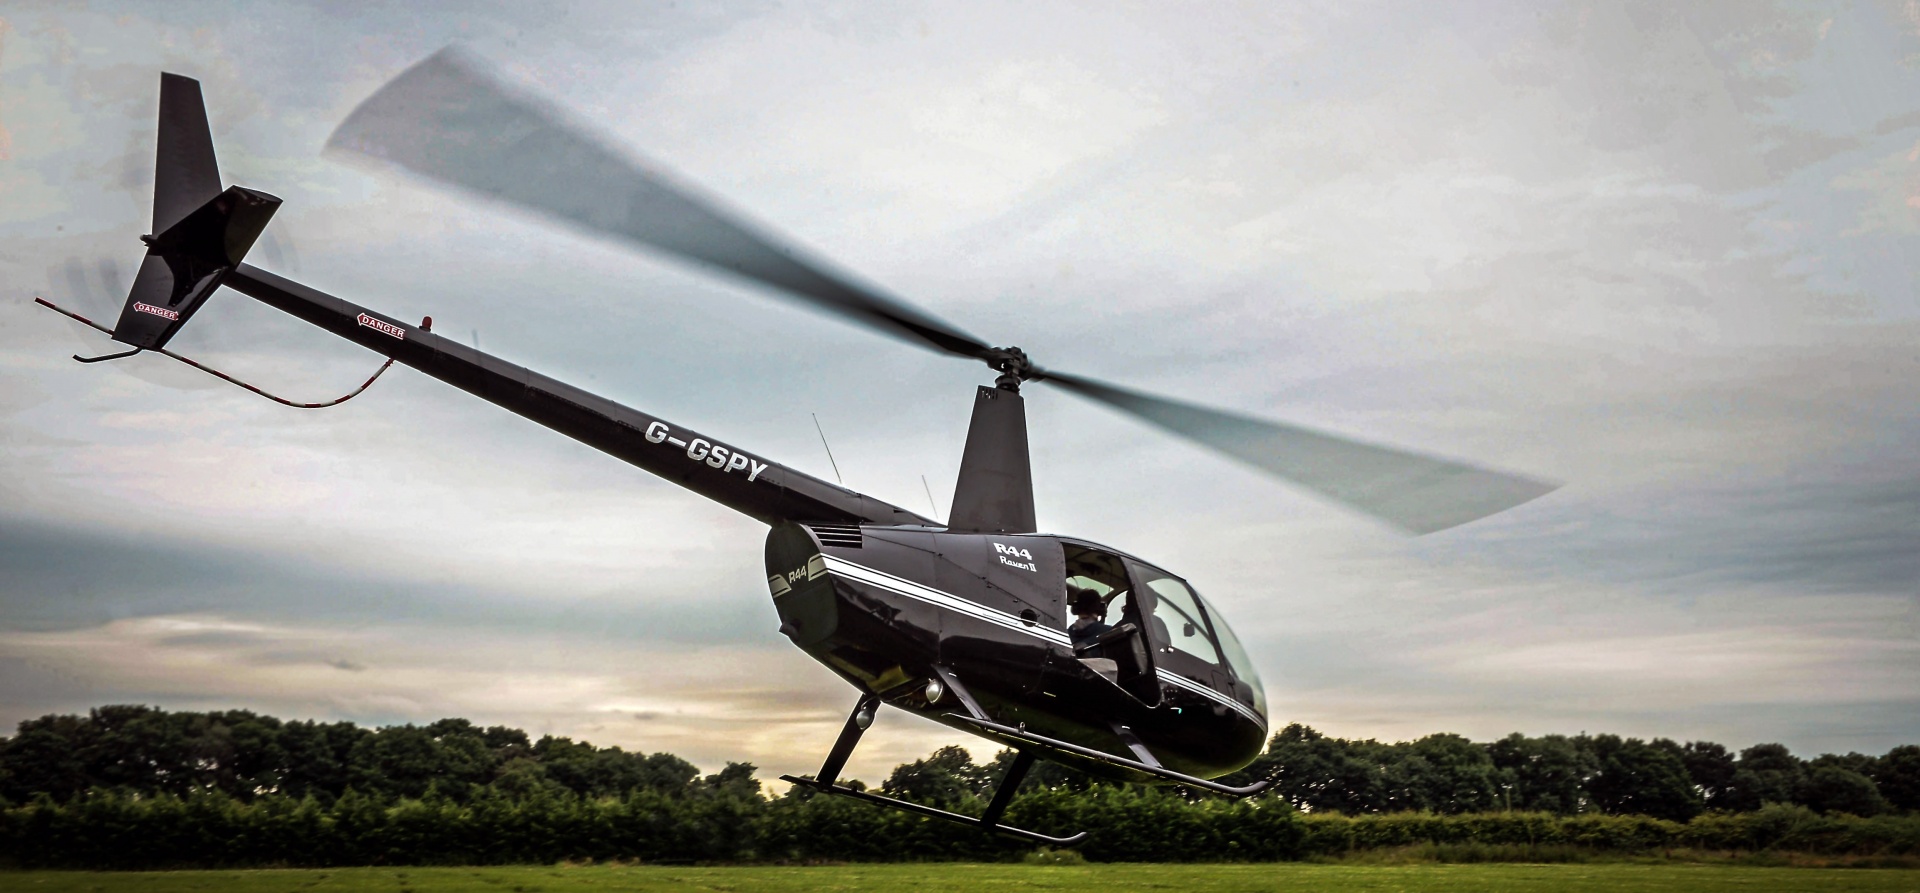
Vehicle type: Planes